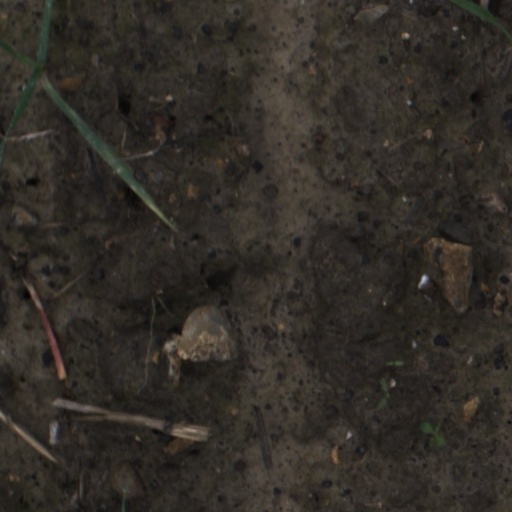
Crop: wheat